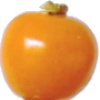
Label: physalis